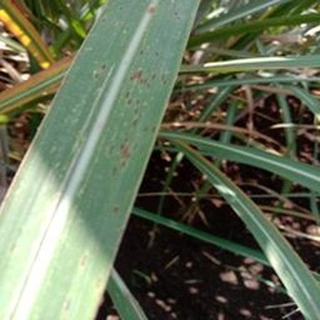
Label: sugarcane_rust